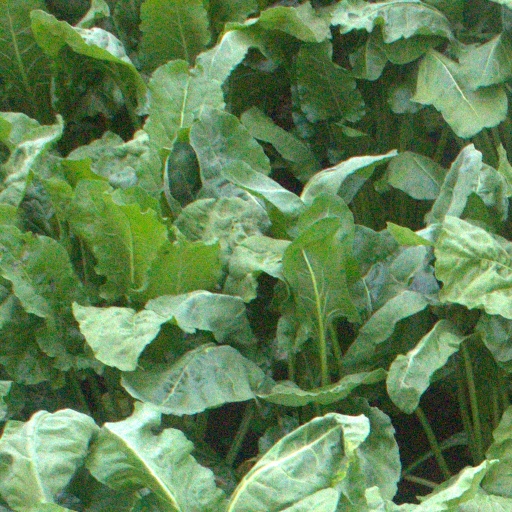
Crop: sugar beet